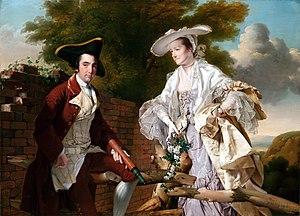
Peter Perez Burdett, né vers 1734 à Eastwood et mort le 9 septembre 1793 à Karlsruhe, est un cartographe, géomètre, dessinateur, peintre et graveur britannique. Sa présence sur de nombreux tableaux de Joseph Wright of Derby aurait suffi à asseoir sa notoriété s'il n'avait de plus été impliqué dans de nombreux projets, dont en 1769 le tracé du canal Leeds-Liverpool, l'une des entreprises emblématiques de la révolution industrielle. Lié à la Lunar Society de Birmingham, il passa ses dernières années à Karlsruhe, fuyant les créanciers mais toujours actif. Sa fille, allemande, a épousé un comte.